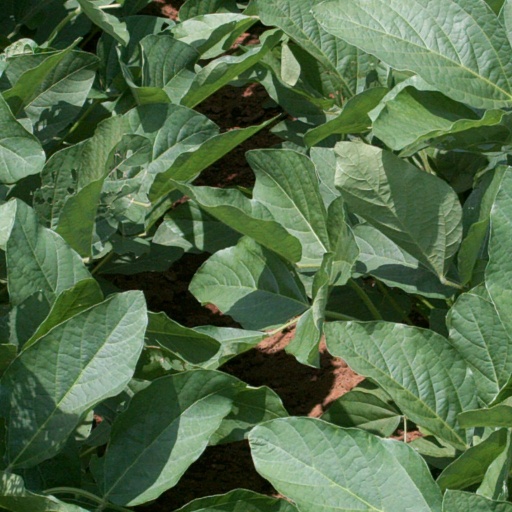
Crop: soybean